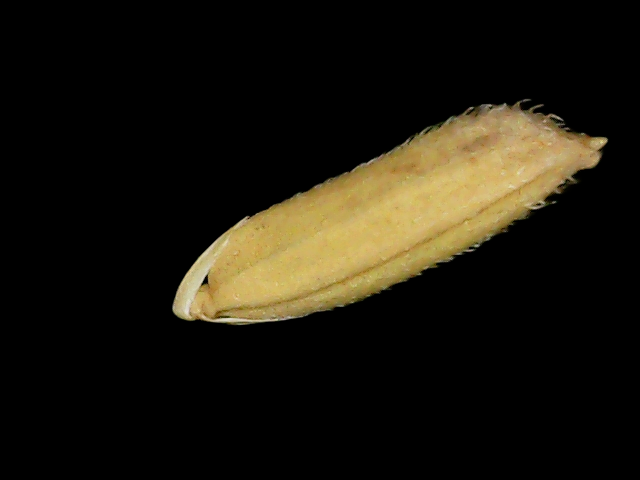
Rice variety: Binadhan14